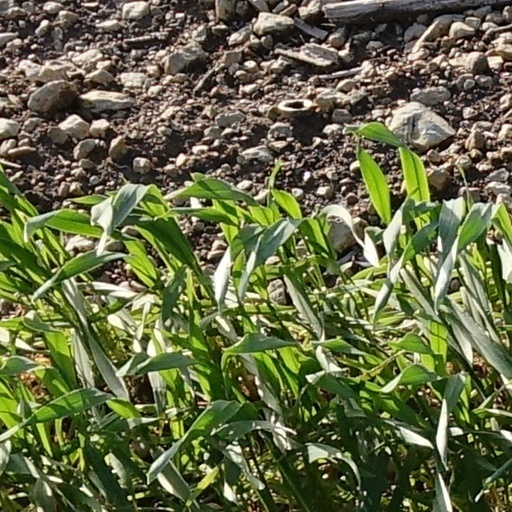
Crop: wheat